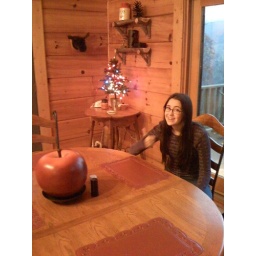
Taylor anxiously awaiting her starch-filled plate of Thanksgiving goodies in the mountain cabin.